Merrill Osmond

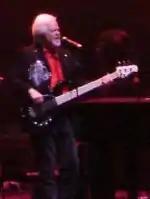

Starting in 1958, Merrill and three of his brothers (Alan, Wayne, and Jay in their respective age orders) began singing as a barbershop quartet. They were later discovered in 1961 by Jay Emerson Williams, Andy Williams's father, at a performance at Disneyland which was being filmed for the Disneyland After Dark episode of Walt Disney's Wonderful World of Color. In 1962, the four Osmonds were regular guests over a seven-year period on NBC's "The Andy Williams Show," a musical variety program. They also appeared in nine episodes of the 1963–64 ABC western television series "The Travels of Jaimie McPheeters", with Merrill in the role of young Deuteronomy Kissel.